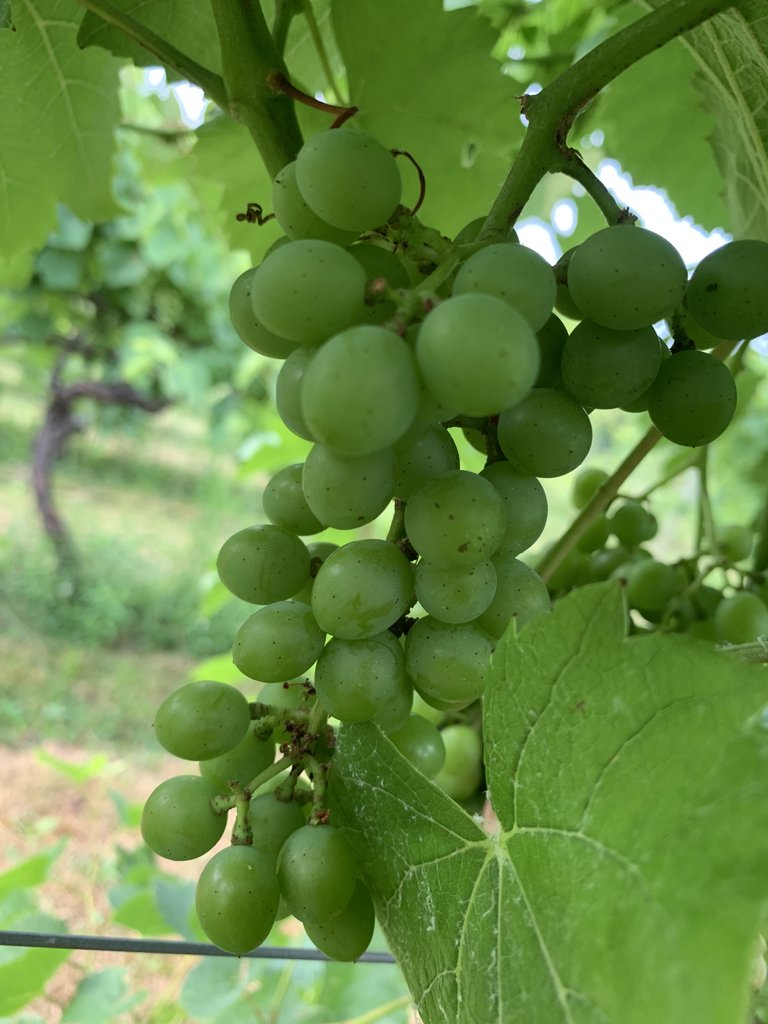
Berries visible: 46
Grape clusters: 1